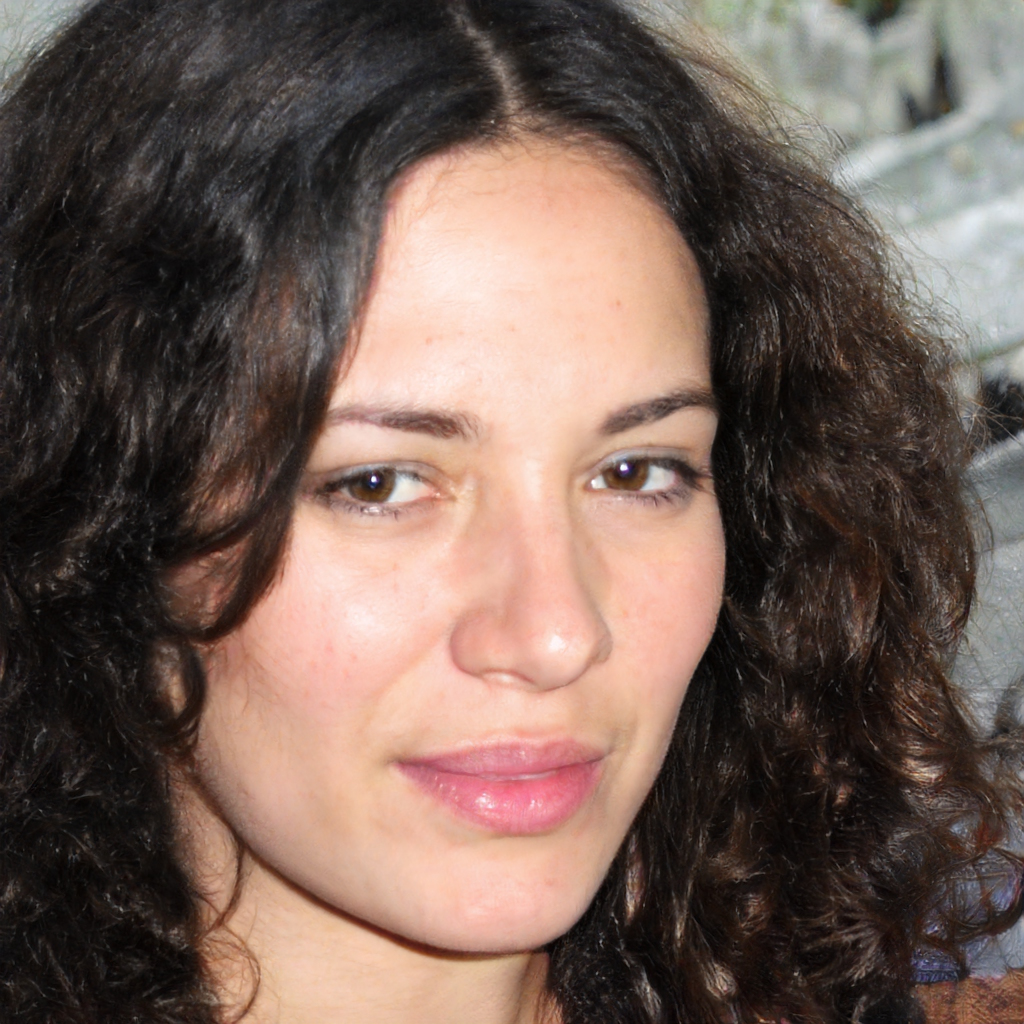
Gender: Female